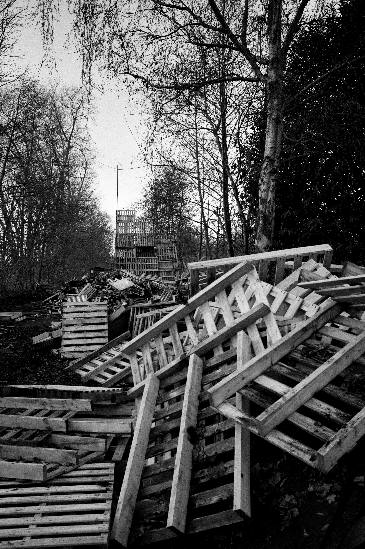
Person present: No